Jean-Pierre Jaussaud

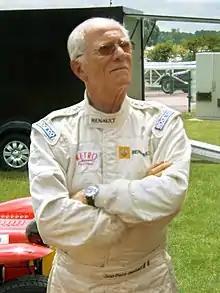
Jaussaud in 2009

Jean-Pierre Jaussaud (3 June 1937 – 22 July 2021) was a French racing driver, noted for winning the 24 Hours of Le Mans in 1978 and 1980.